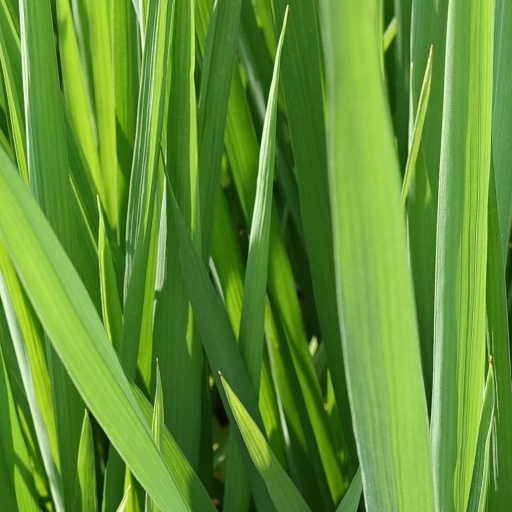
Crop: rice